Our Lady of the Sign (Novgorod)

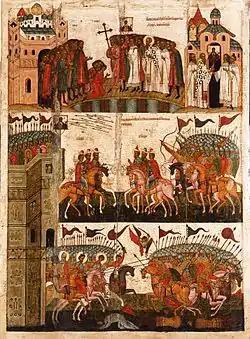
The battle as shown by Novgorodian icon

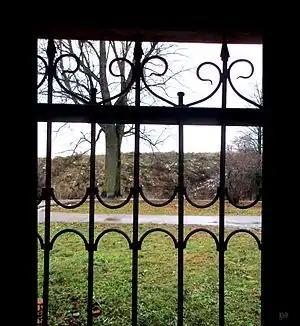
The place where the icon Znamenie was reportedly shown to the adversaries (the part of the rampart remains in Novgorod through the grid of the monastery's portal), December 2014

The importance of that victory was hard to overestimate, taking into consideration the fact that a year before the same army of Andrei Bogolubsky and his allies had captured Kiev for the first time in history, aborting the reign of the Novgorodian prince’s father.